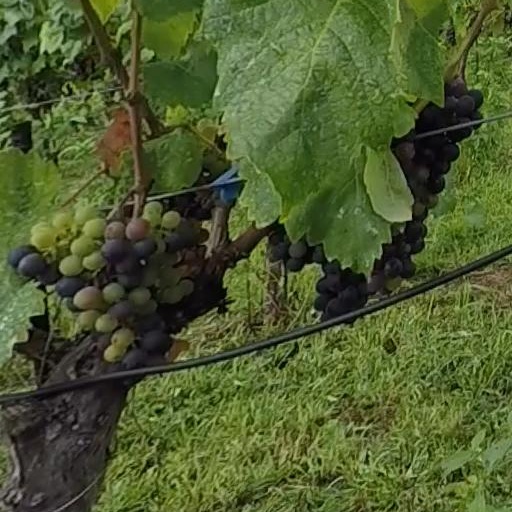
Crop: grape